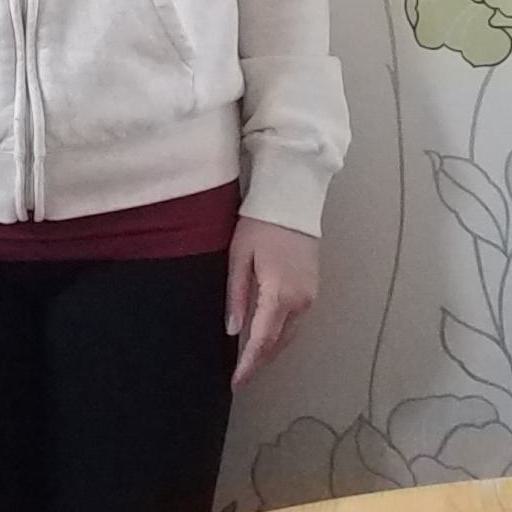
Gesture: no_gesture